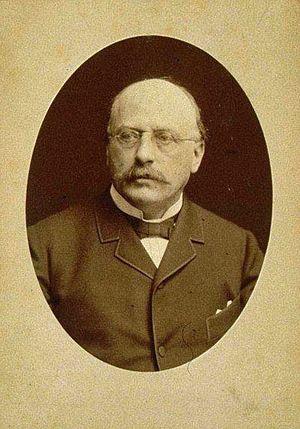
Jacques Kablé. Meyer, Antoine ((photogr)). Bibliothèque nationale et universitaire de Strasbourg
Jacques Kablé est un homme politique français et allemand né le 7 mai 1830 à Brumath et mort le 7 avril 1887 à Strasbourg.